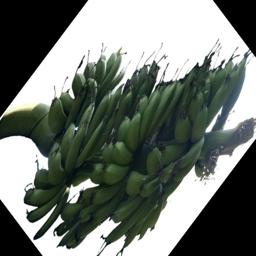
Label: MALBHOG FRUIT